Bucharest student movement of 1956

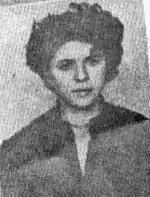
Steliana Pogorilovschi, student at the Faculty of Journalism, sentenced to 2 years' imprisonment

Given the repression of the Hungarian Revolution by the Red Army, organising another protest in Bucharest was out of the question. In the universities, acts of dissent ceased. Students from the Faculty of Philosophy did try to organise a new protest on 15 November, but the organisers were arrested before they could go further with their plan.